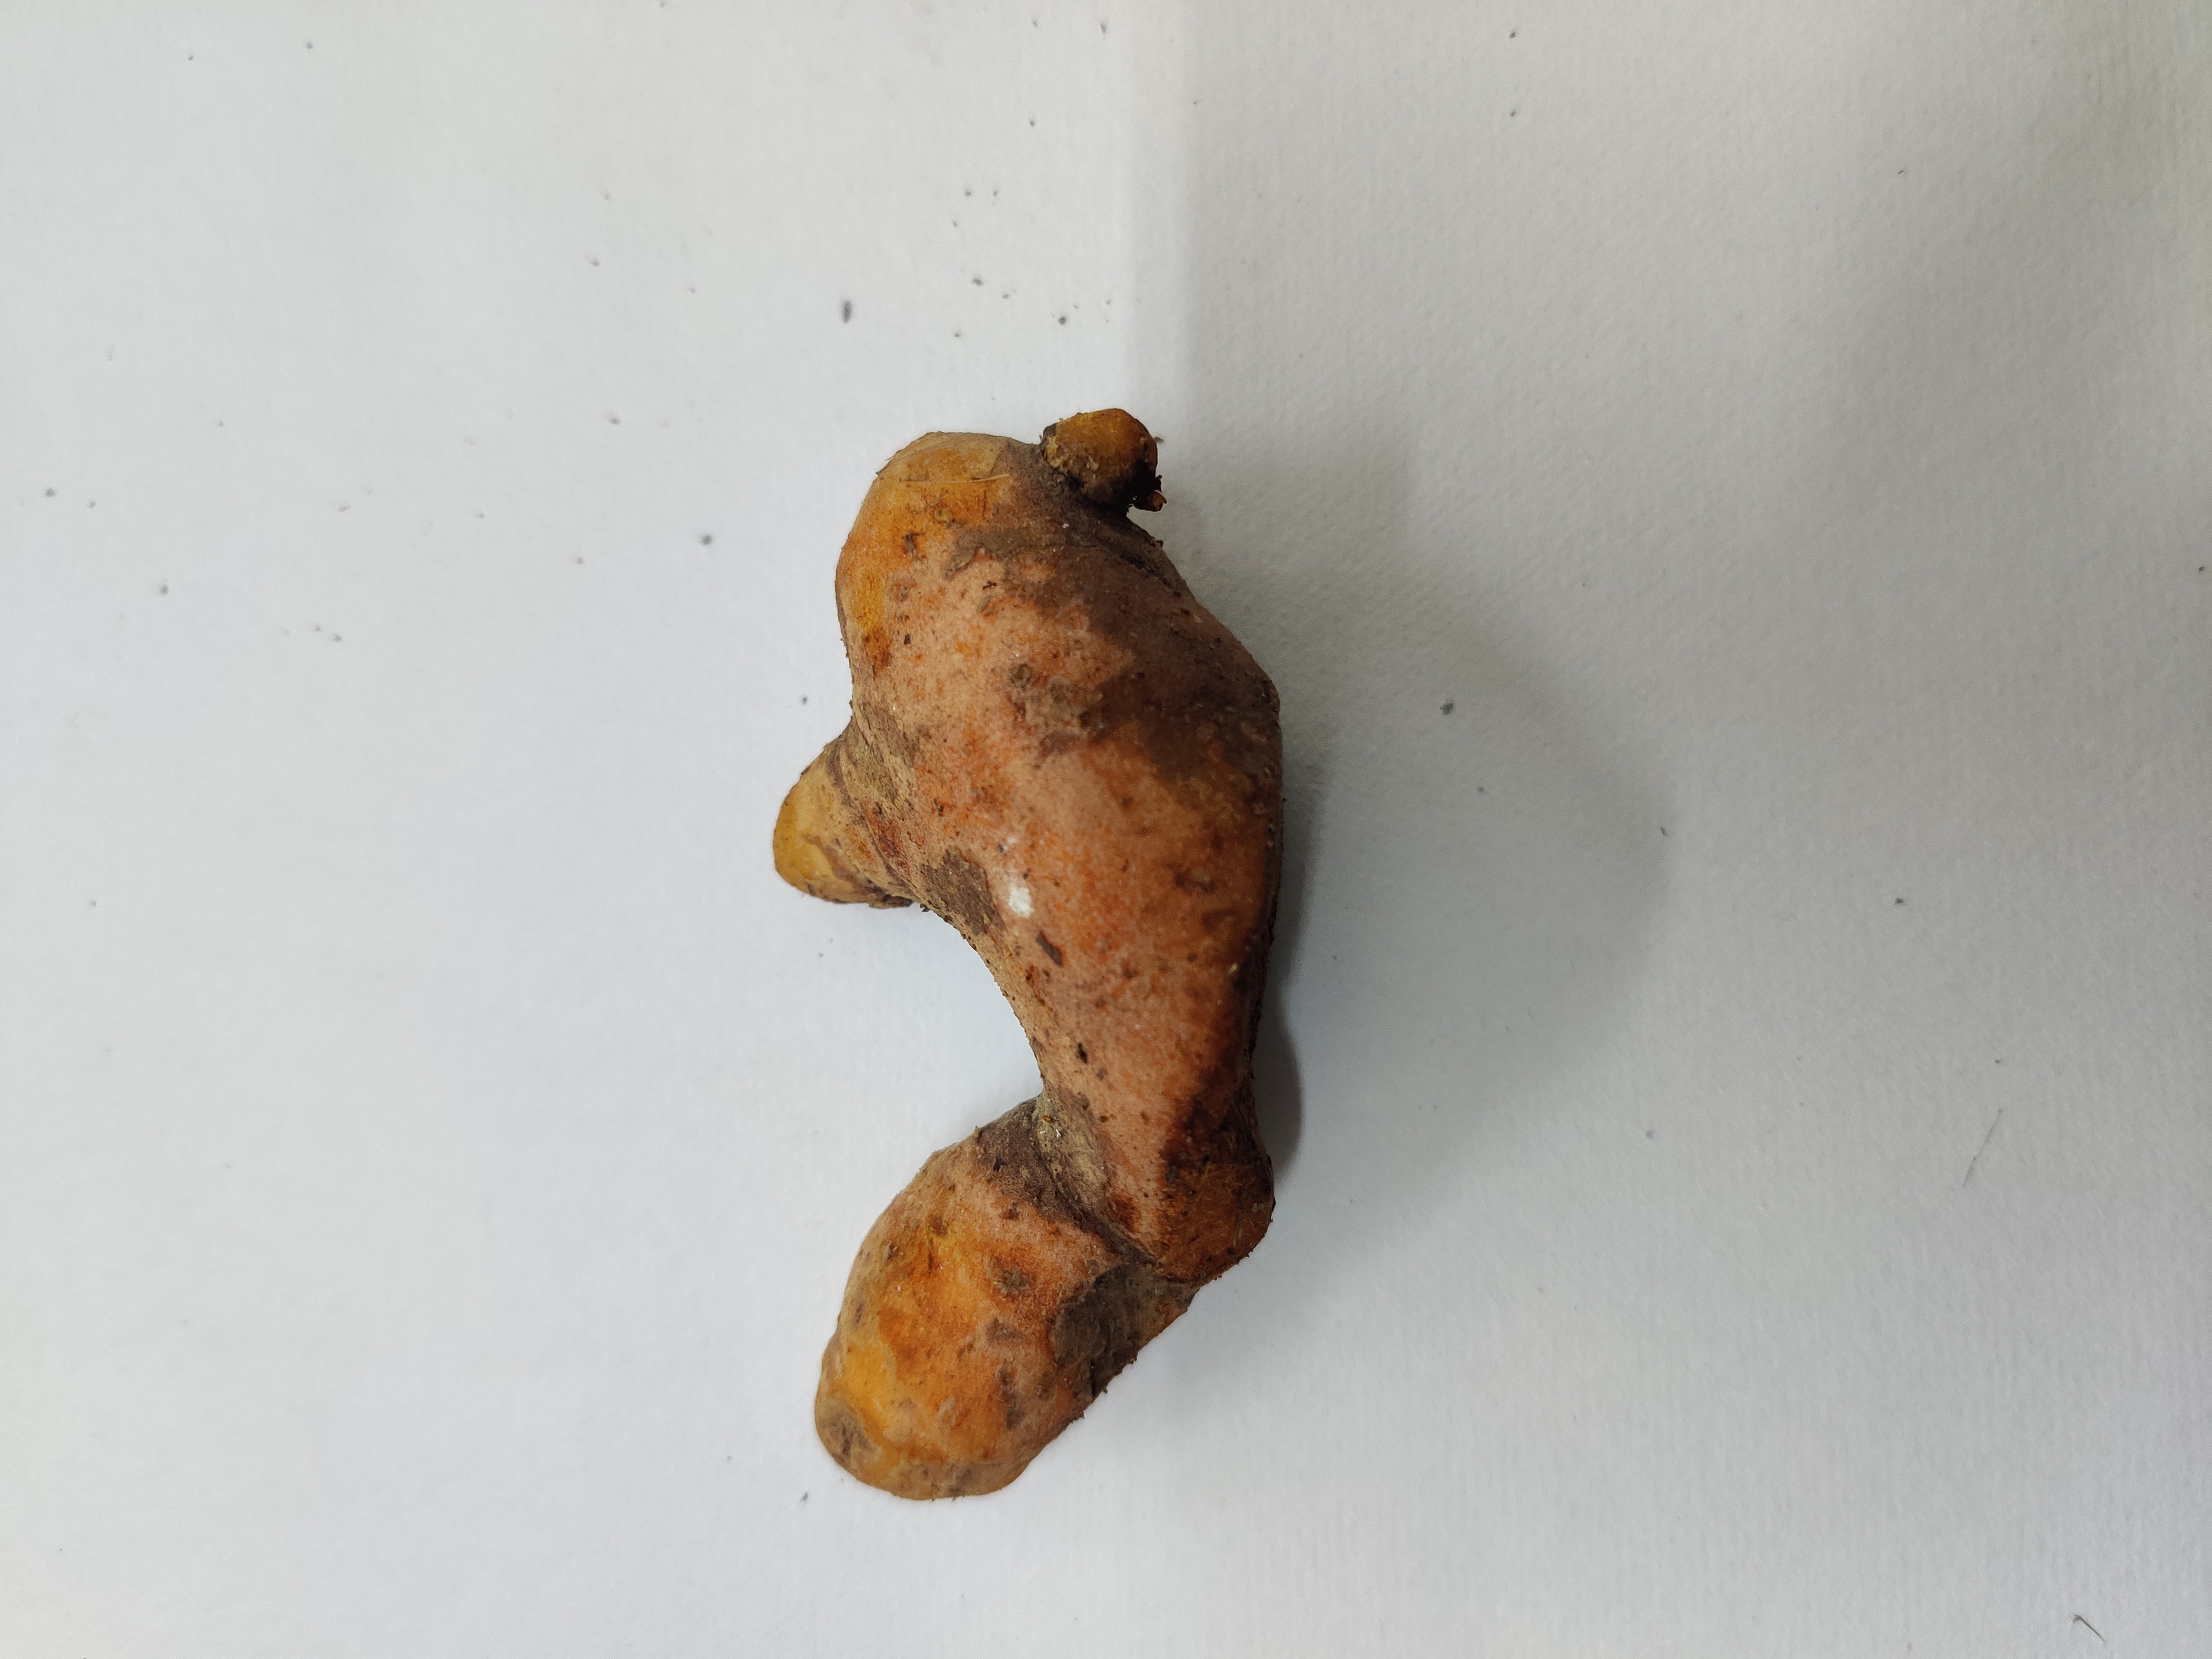
Crop: Turmeric
Condition: Fresh